Prempura, Kaithal

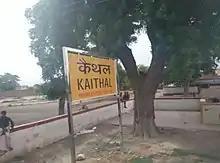
Prempura, Kaithal

Prempura is a village in Kaithal district in Haryana, India.